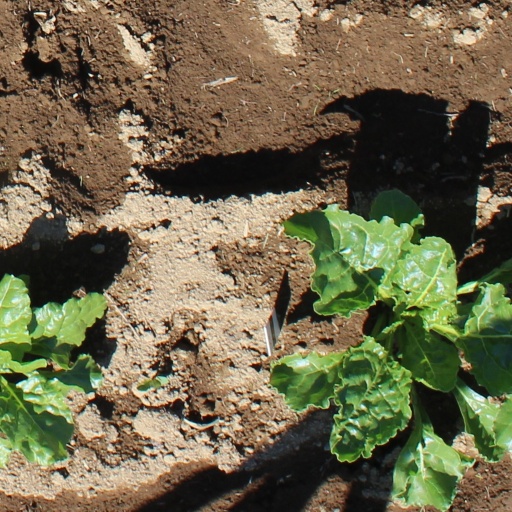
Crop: sugar beet